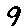
Label: 9